Tank

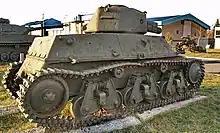
French Hotchkiss H-39 light tank of 1939

Whilst several experimental machines were investigated in France, it was a colonel of artillery, J.B.E. Estienne, who directly approached the Commander-in-Chief with detailed plans for a tank on caterpillar tracks, in late 1915. The result was two largely unsatisfactory types of tank, 400 each of the Schneider and Saint-Chamond, both based on the Holt tractor.